Loveridge Plantation

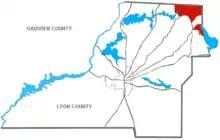
Location of Loveridge Plantation in 1967

Loveridge Plantation is a quail hunting plantation located in northern Leon County, Florida, United States and established by George H. Love.